Georgetown University in Qatar

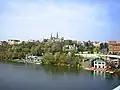
GU-Q's main campus in Washington, D.C, United States

The Georgetown University in Qatar building in Education City was inaugurated in February 2011. The purpose-built 360,000-square-foot (33,000 m2) building features a three-story high atrium, an auditorium with a seating capacity for 300 people and 14 classrooms and lecture halls. It includes offices, classrooms, a library and other facilities for more than 200 undergraduate and graduate students. The facility was designed by Mexican architect Ricardo Legorreta.